Poznań University of Economics and Business

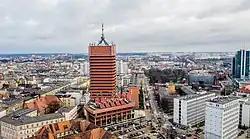
Collegium Altum

In 1950, there were 2026 students attending the Academy. In that year, the academy was taken over by the state and renamed the Higher School of Economics, initially with two faculties, then three. In 1954, the university ran uniform five-year courses leading to a master's degree.